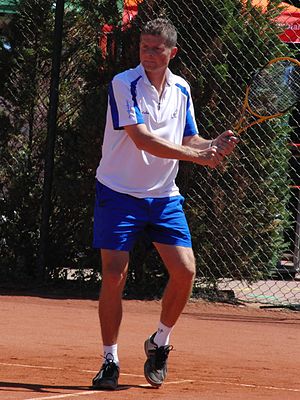
Jiří Novák
Jiří Novák er en pensioneret tjekkisk tennisspiller, der blev professionel i 1993, og indstillede sin karriere i 2007. Han vandt igennem sin karriere 7 single- og 18 doubletitler, og hans højeste placering på ATP's verdensrangliste er en 5. plads, som han opnåede i oktober 2002.